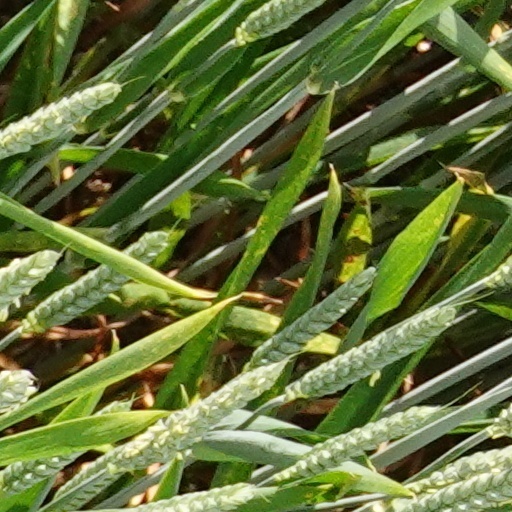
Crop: wheat